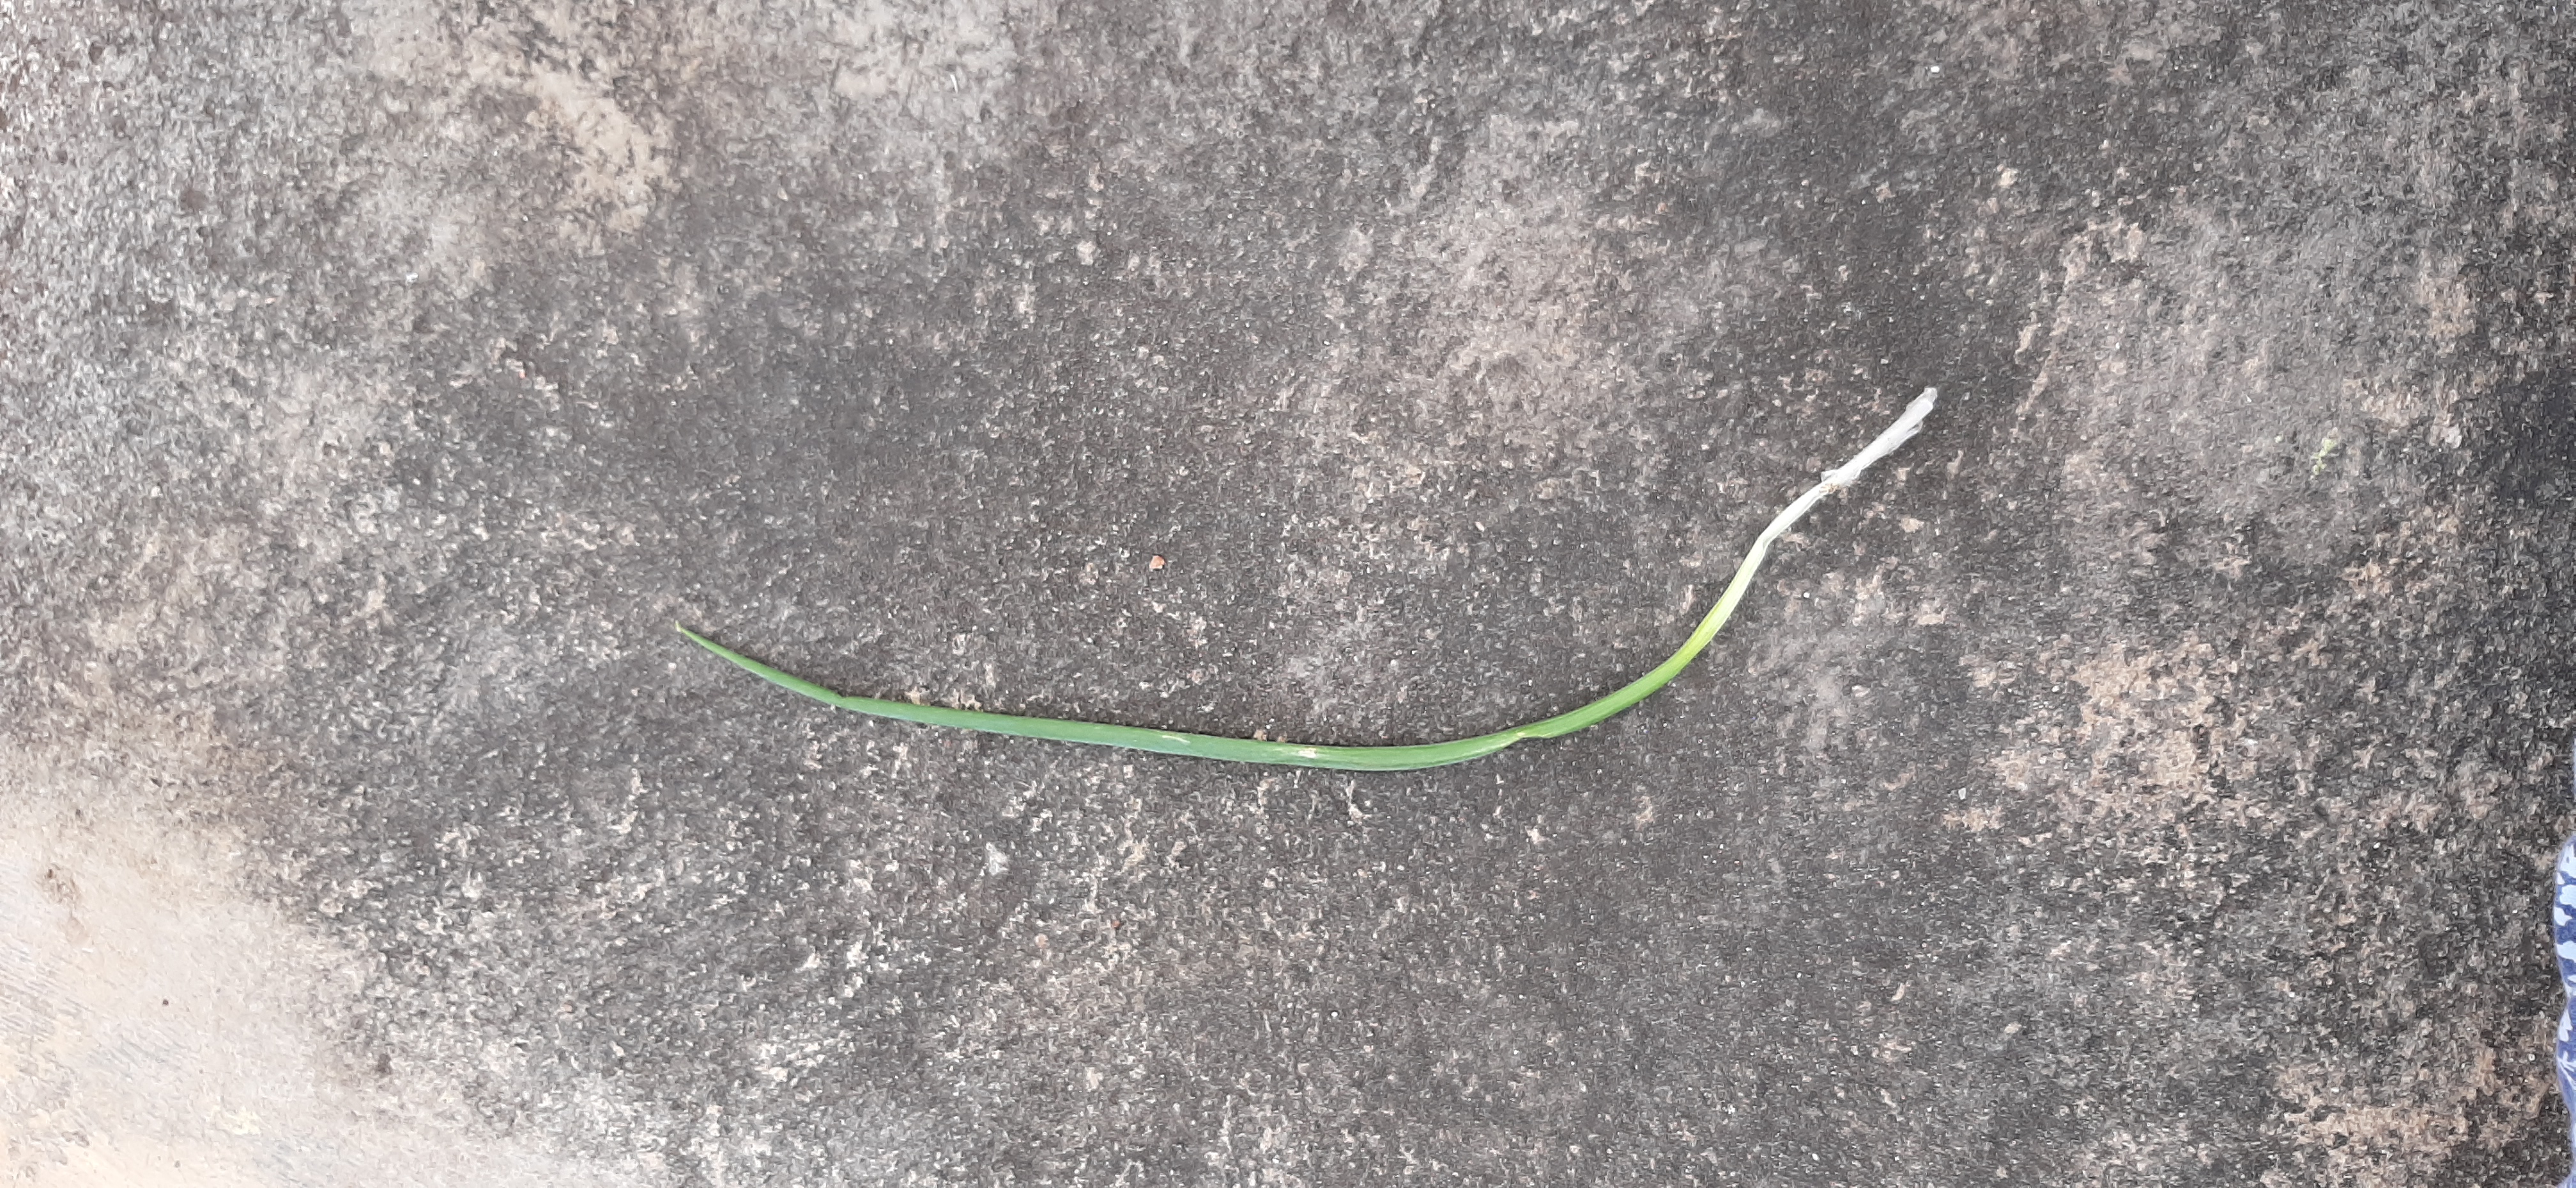
Plant: Onion